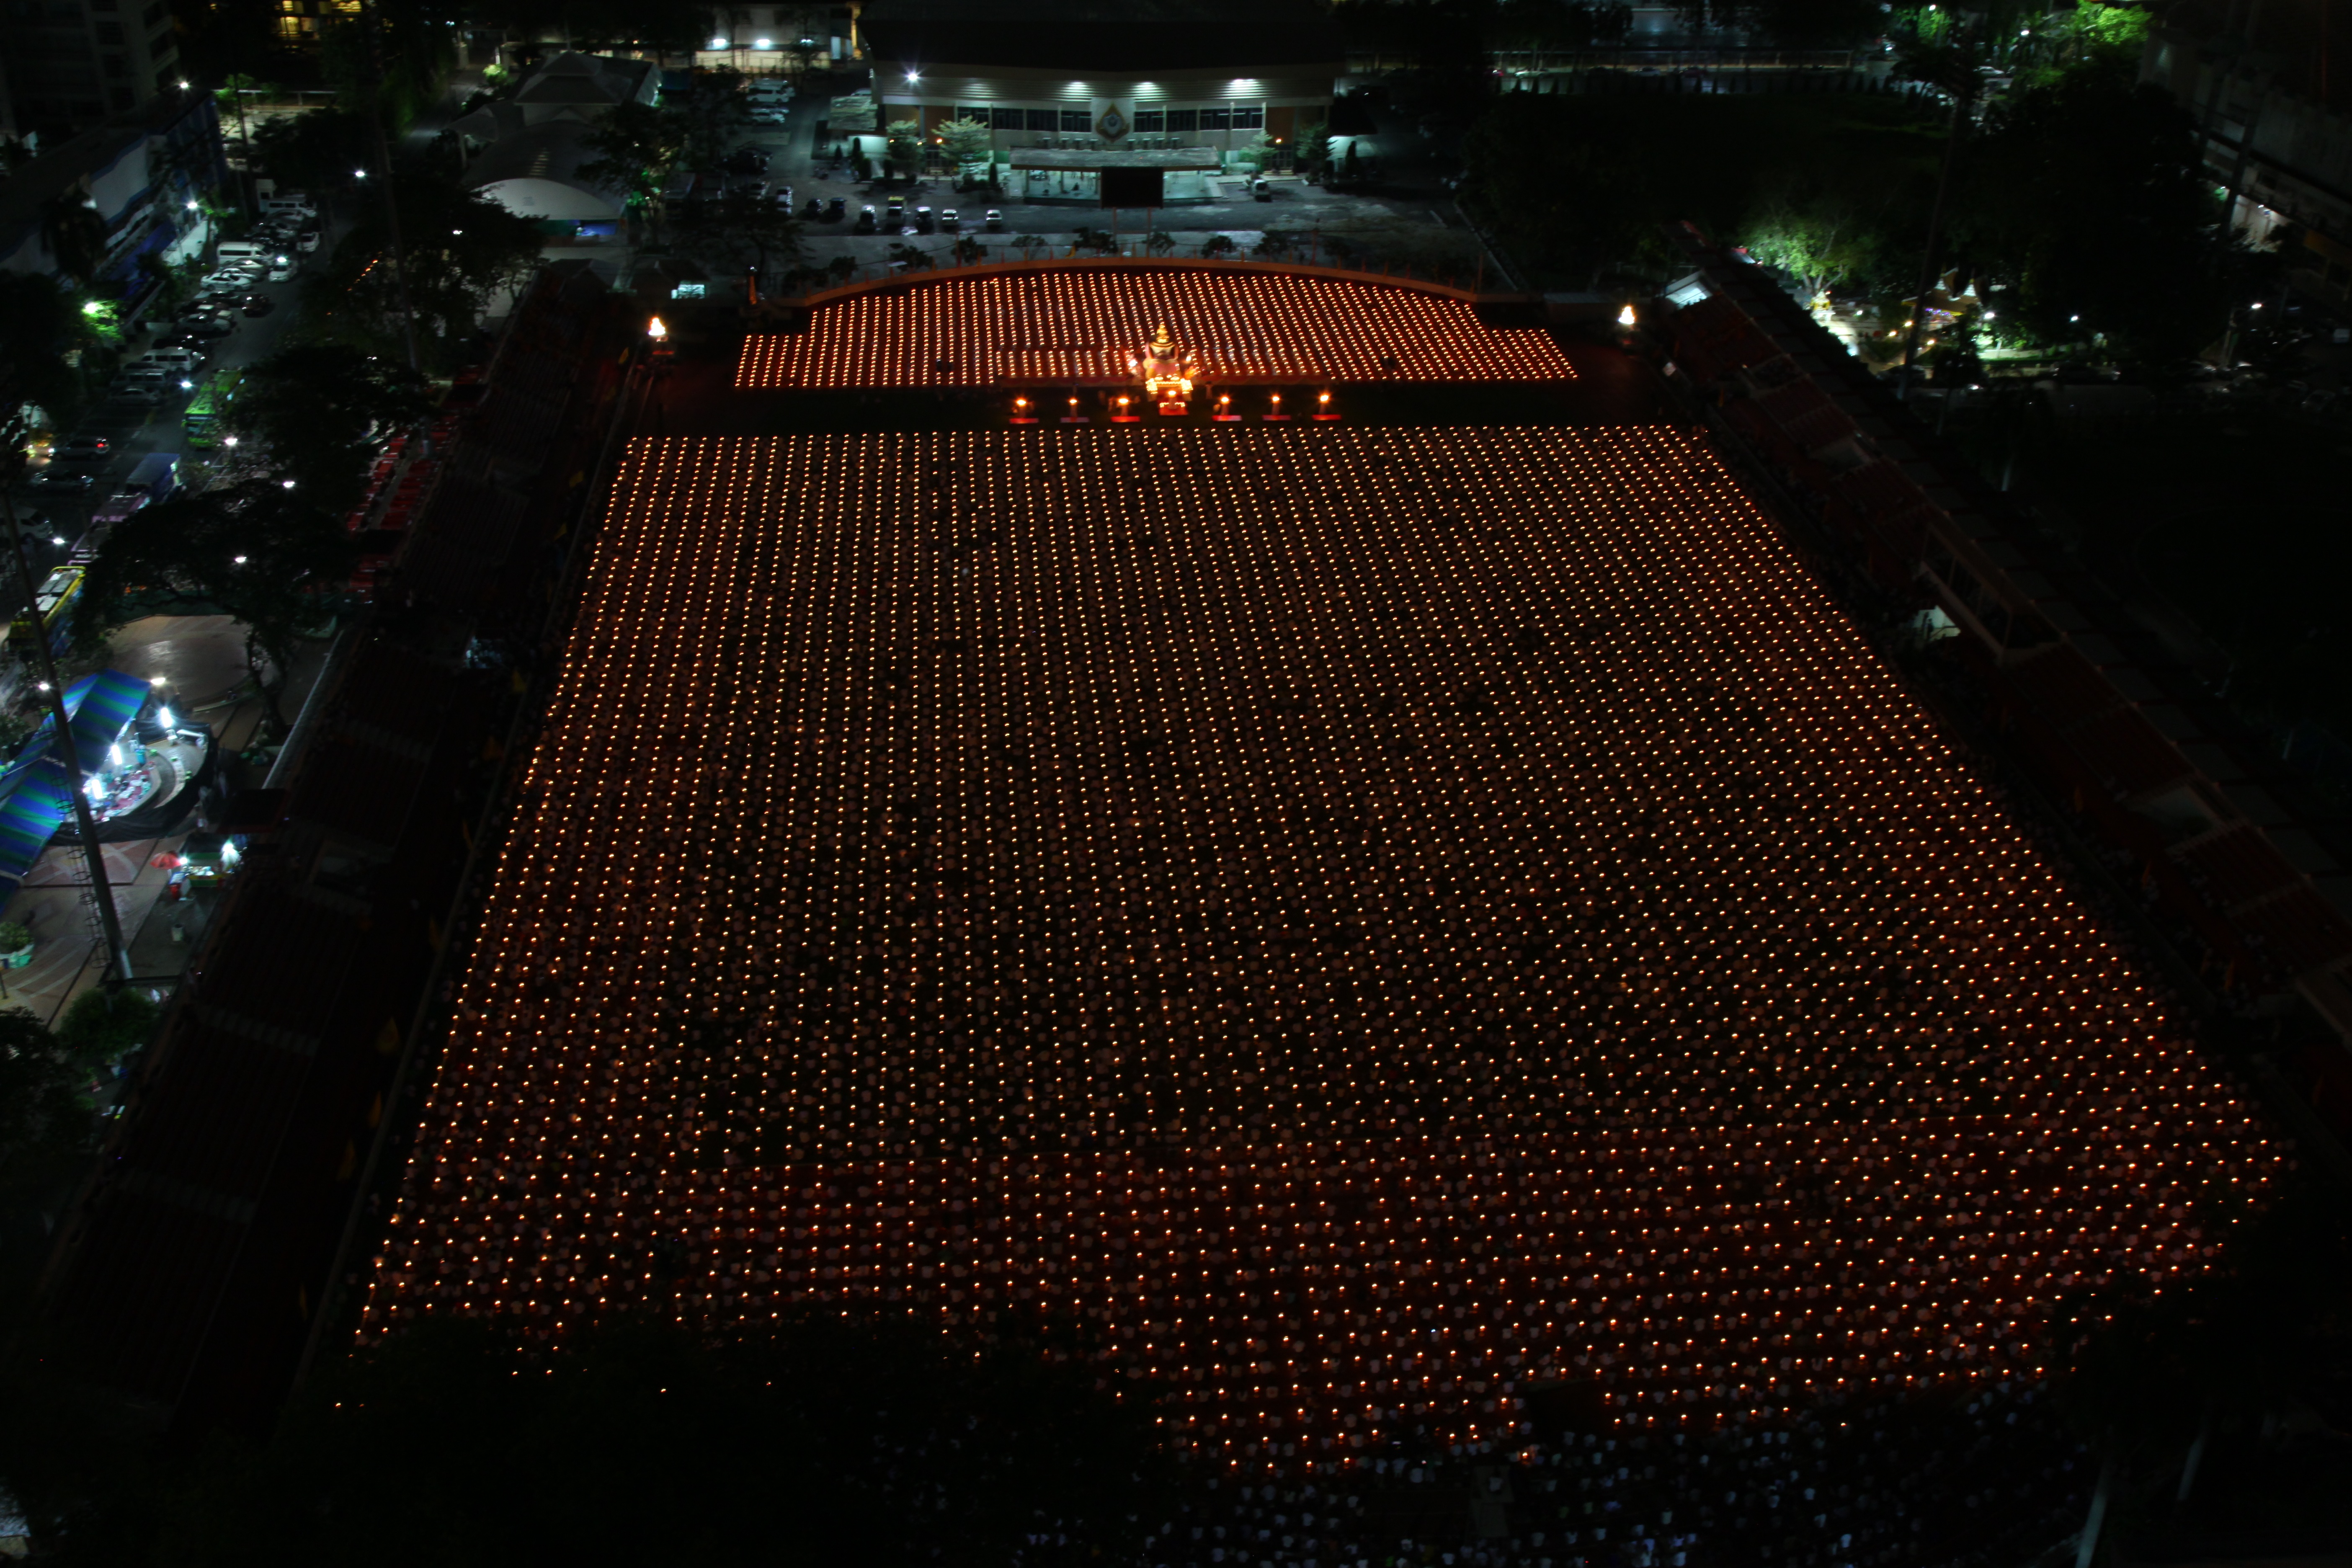
light, group, people, night, meeting, peace, meditate, darkness, lighting, praying, thailand, theatre, ceremony, stage, candles, traditions, shape, many, monks, convention, screenshot, meditating, buddhists